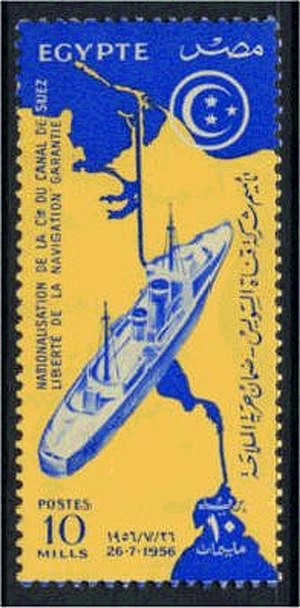
Nationalisering
Den Egyptiske regering under præsident Nasser nationaliserede i 1956 i Suez-kanalen fra et fransk-engelsk selskab, hvilket ledte til Suez-krisen og efterfølgende Suez-krigen.
Nationalisering er det offentliges overtagelse af tidligere kommercielle virksomheder eller hele brancher. Dette kan ske som følge af et politisk ønske om større og mere central organisering og planlægning af økonomien, eller fordi en bestemt branche eller virksomhed kommer i akut krise og er i fare for at lukke. Der kan også ligge andre særlige motiver bag, som da man i Frankrig i 1945 nationaliserede Renault-fabrikkerne, hvis ledere havde kollaboreret med den tyske besættelsesmagt. Som oftest vil der være tale om, at det er staten, der overtager den pågældende virksomhed, men det kan også være en kommune.